Southcote, Berkshire

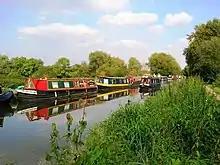
The Kennet Navigation passes through Southcote

The settlement is concentrated to the south of the Bath Road (A4). Southcote consists substantially of planned post-war housing, much of which is Wates-constructed prefabricated housing. The majority of dwellings are semi-detached, which account for 37.7% of all residences. 29.1% of dwellings are flats, and 23.5% are terraces. Reading's first high-rise dwellings—three eight-storey tower blocks—were built in Southcote in the late 1950s. Home ownership in Southcote is 58.3%, which is average for the Reading area. Use of social housing is above the local average at 29.2%.